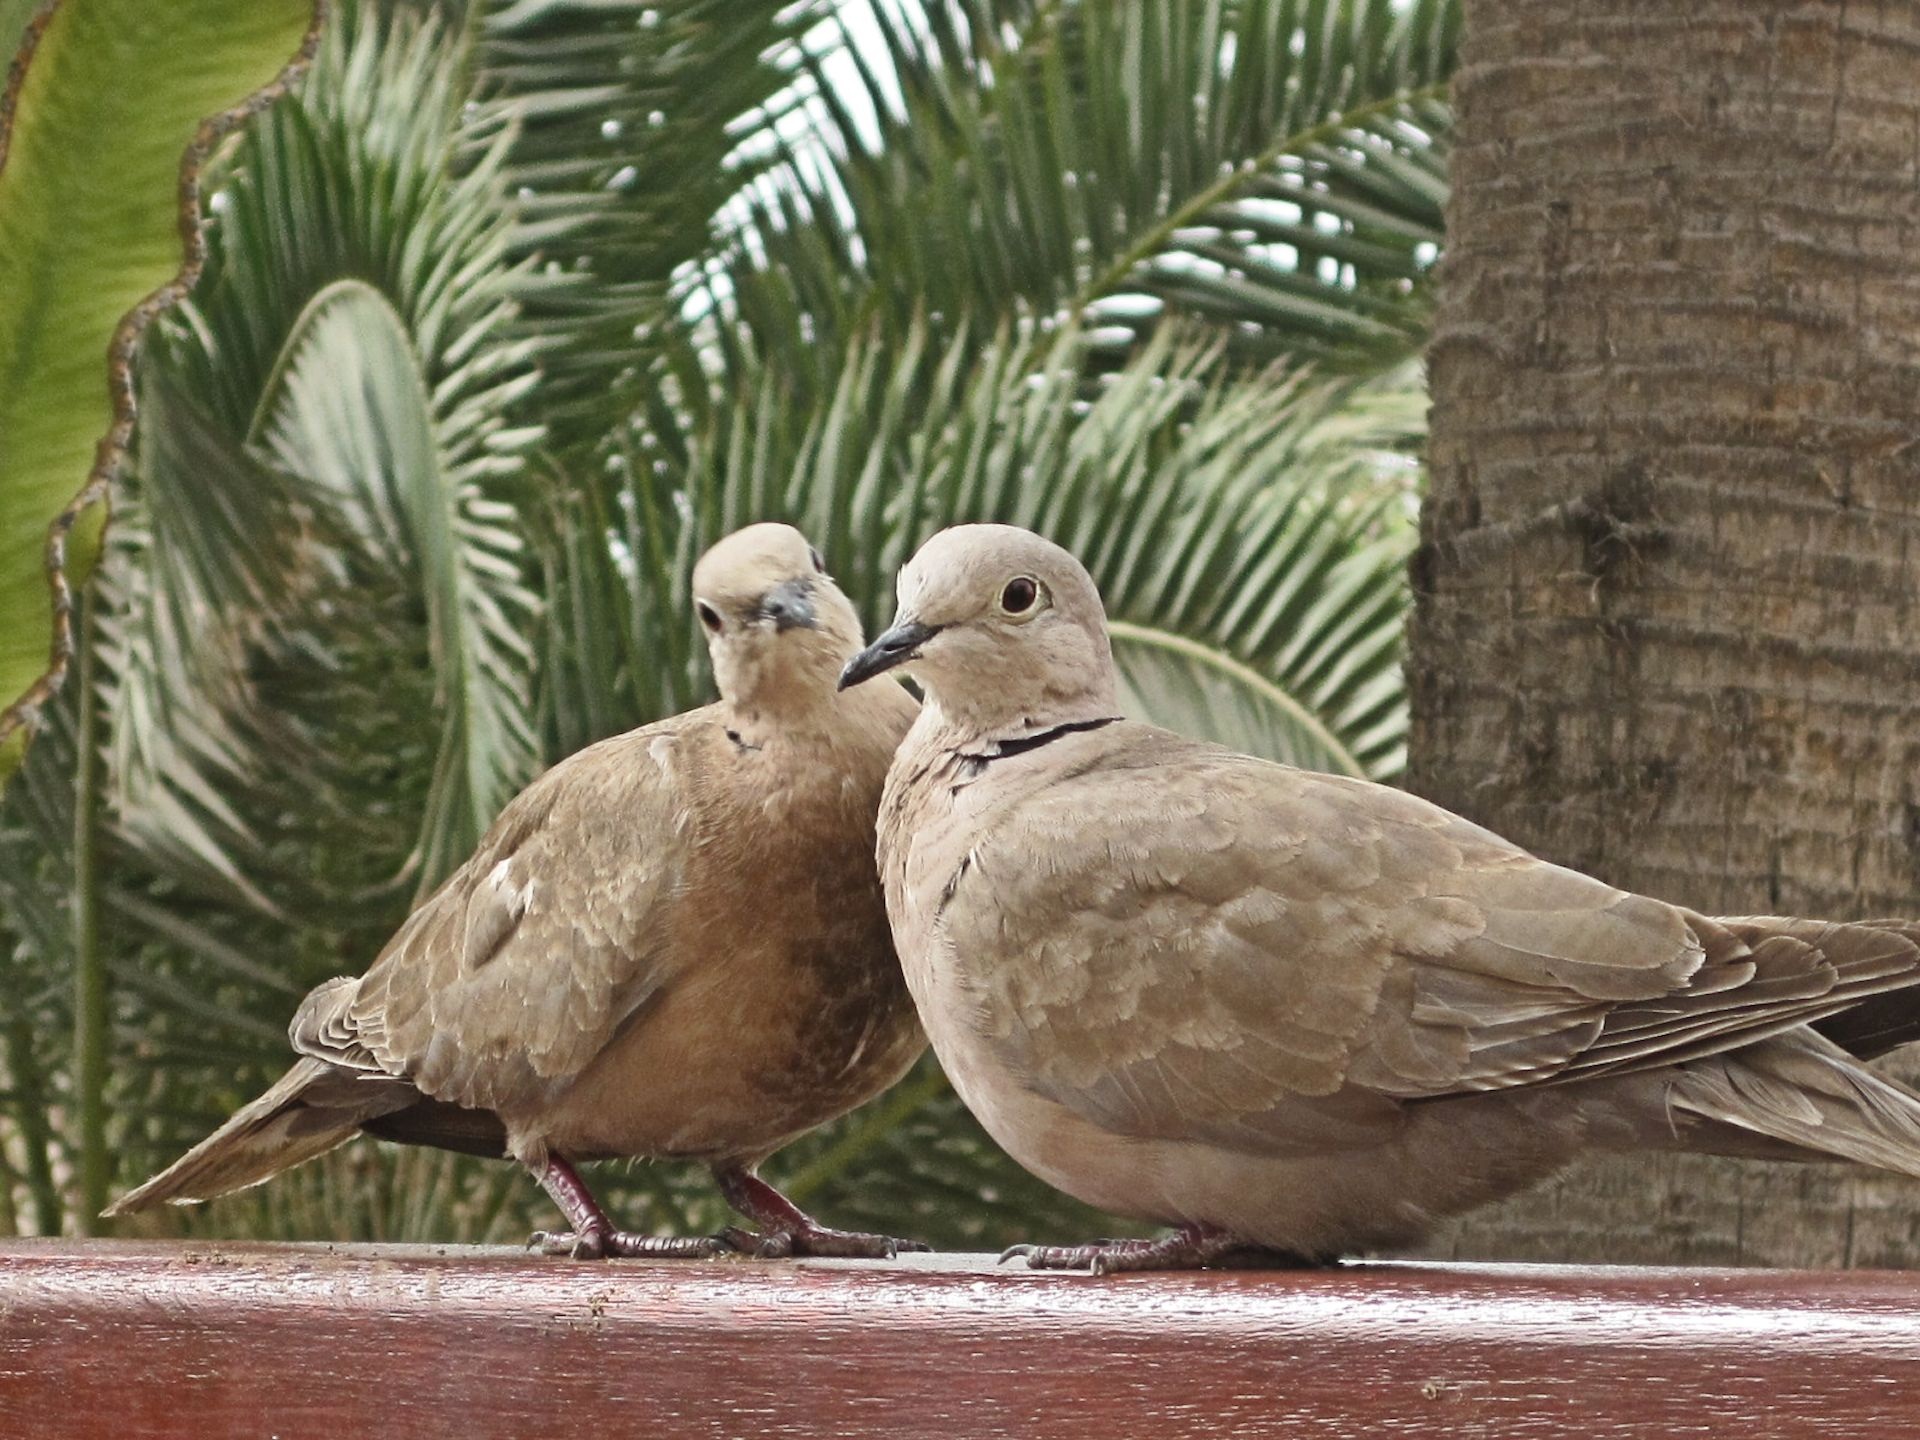
nature, bird, wildlife, beak, fauna, birds, pigeons, animals, vertebrate, sparrow, parakeet, turtle dove, pigeon pair, whisper sweet nothings, perching bird, pigeons and doves, stock dove, common pet parakeet